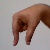
The image shows a hand gesture representing the letter 'Q' in Indian Sign Language.